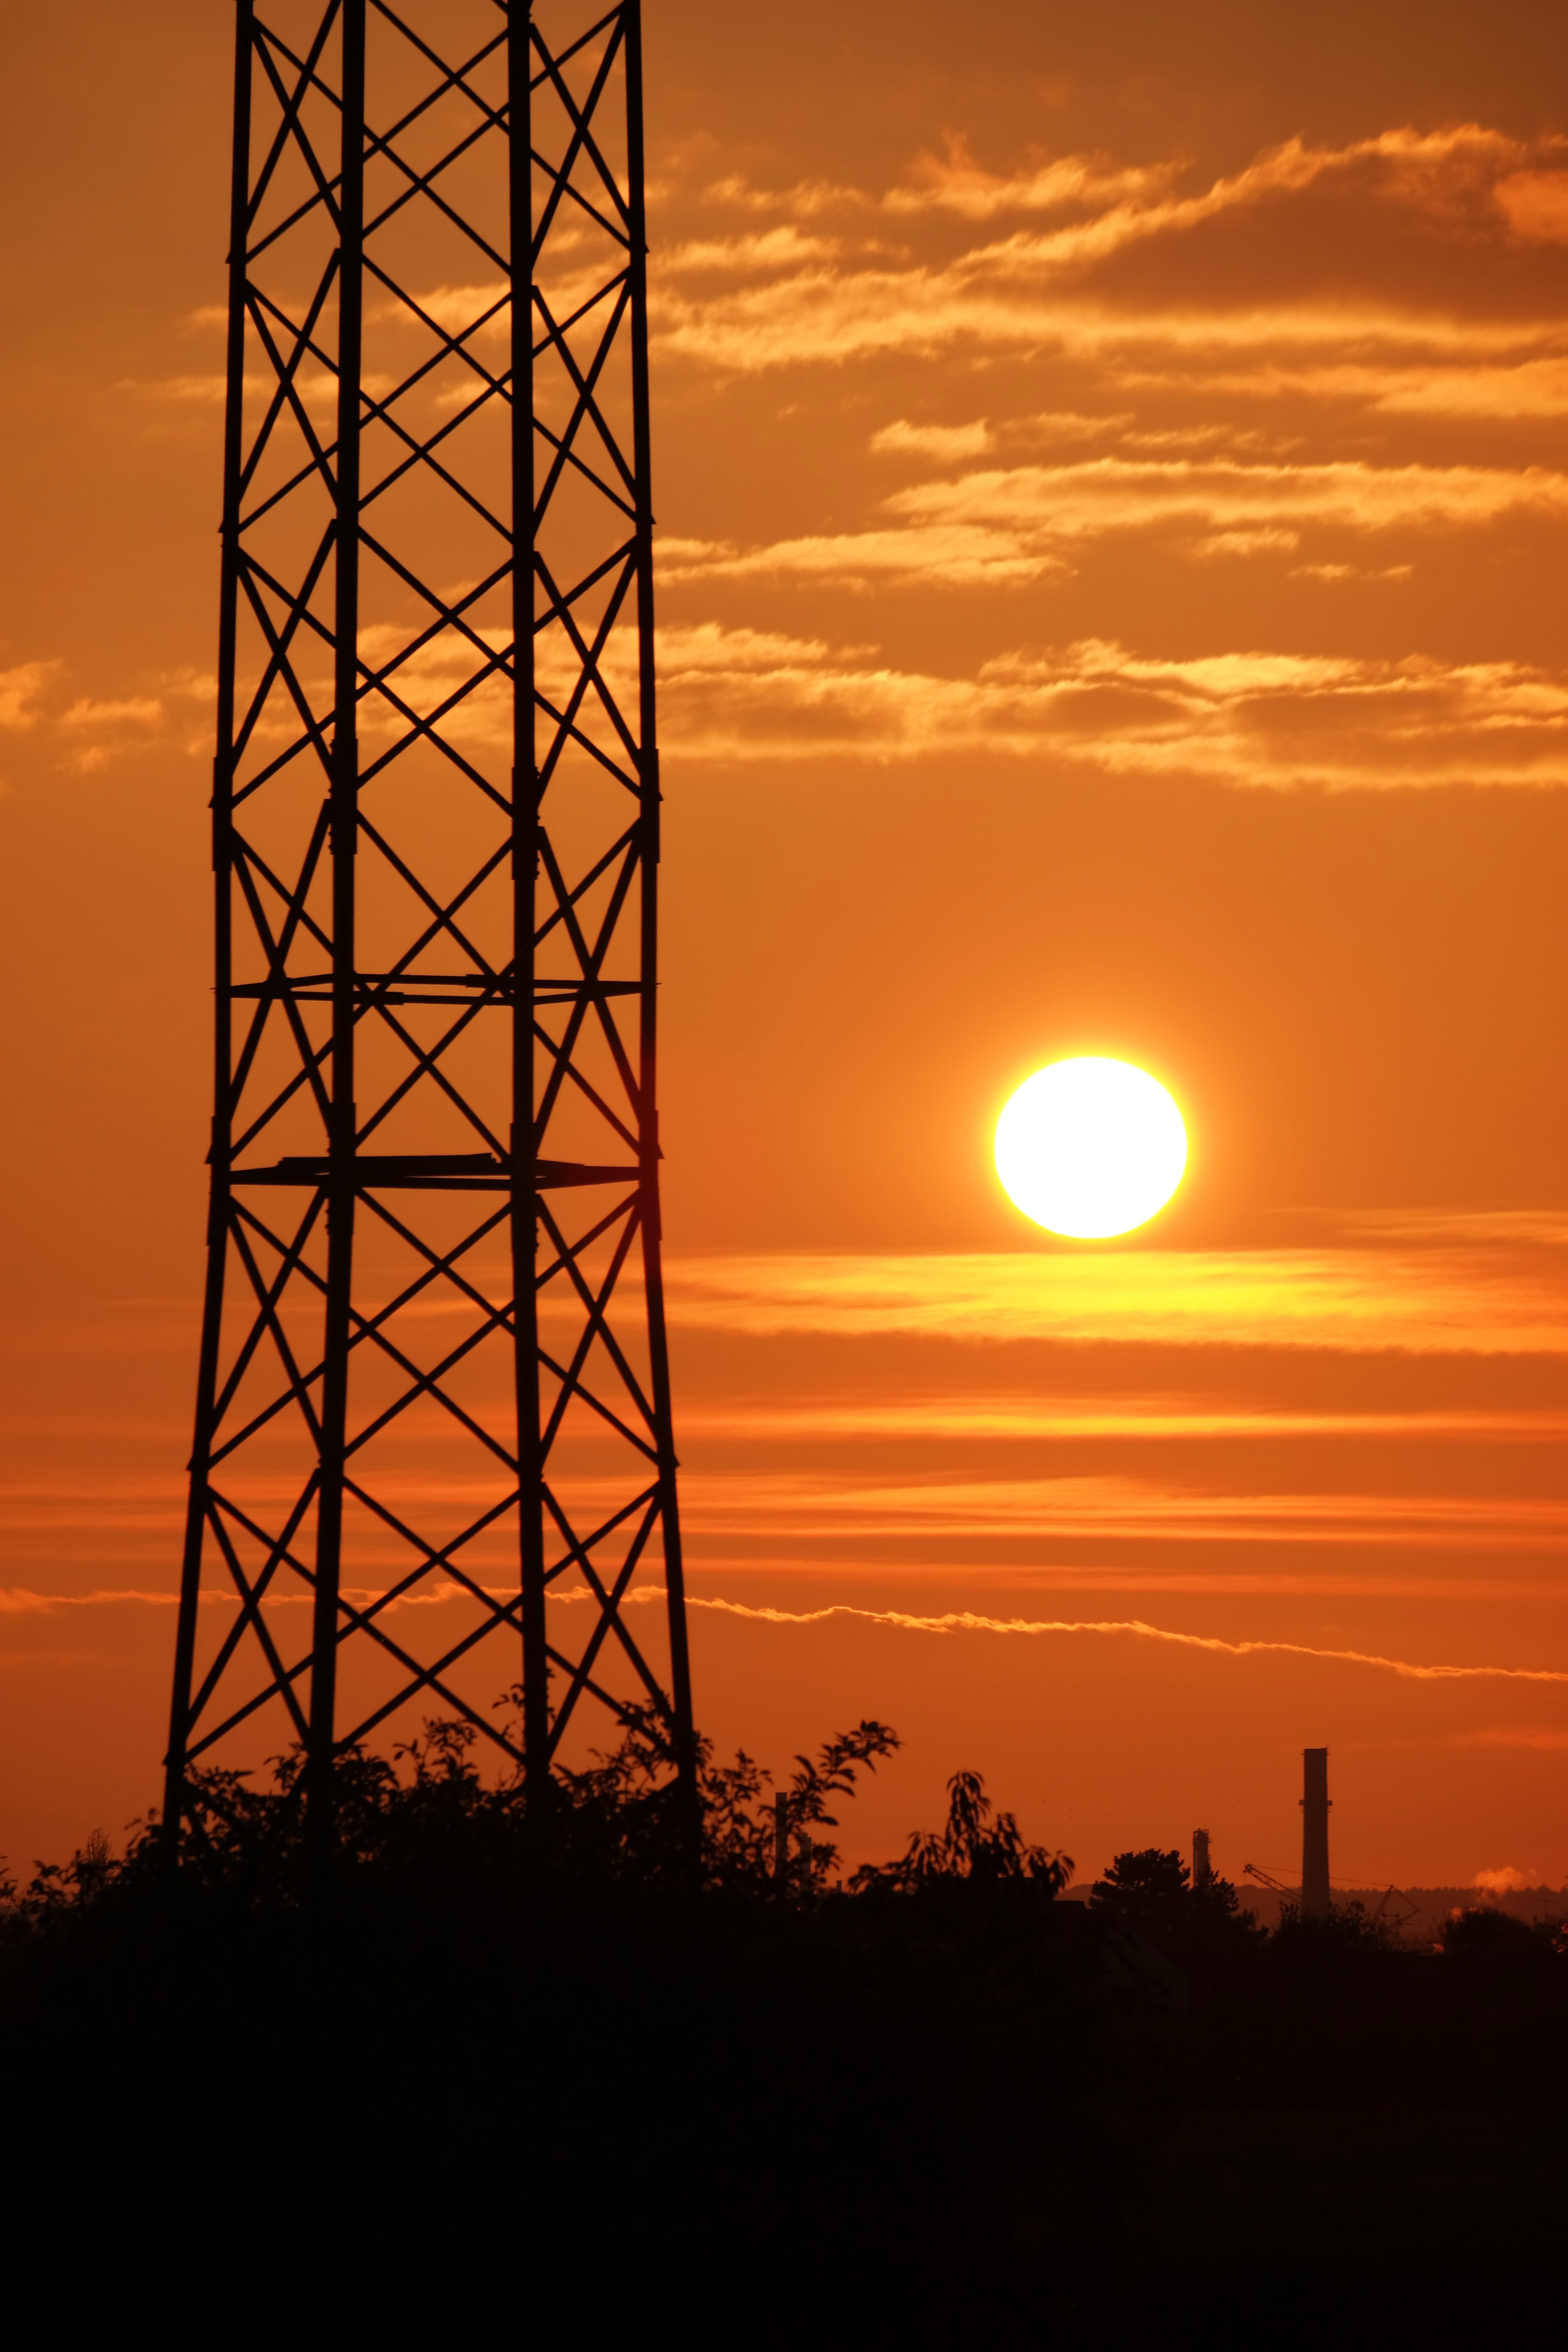
horizon, cloud, sky, sun, technology, sunrise, sunset, sunlight, morning, dawn, steel, dusk, evening, orange, red, tower, power line, electricity, energy, high voltage, current, pylon, rays, power generation, east, afterglow, evening sky, voltage, strommast, power supply, astronomical object